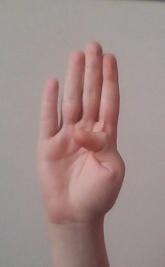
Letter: kaaf